Camp Colorado Replica

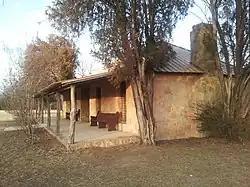

The Camp Colorado Replica, in Coleman, Texas, was listed on the National Register of Historic Places in 2018. It is located in Coleman City Park, at 1700 N Neches in Coleman.